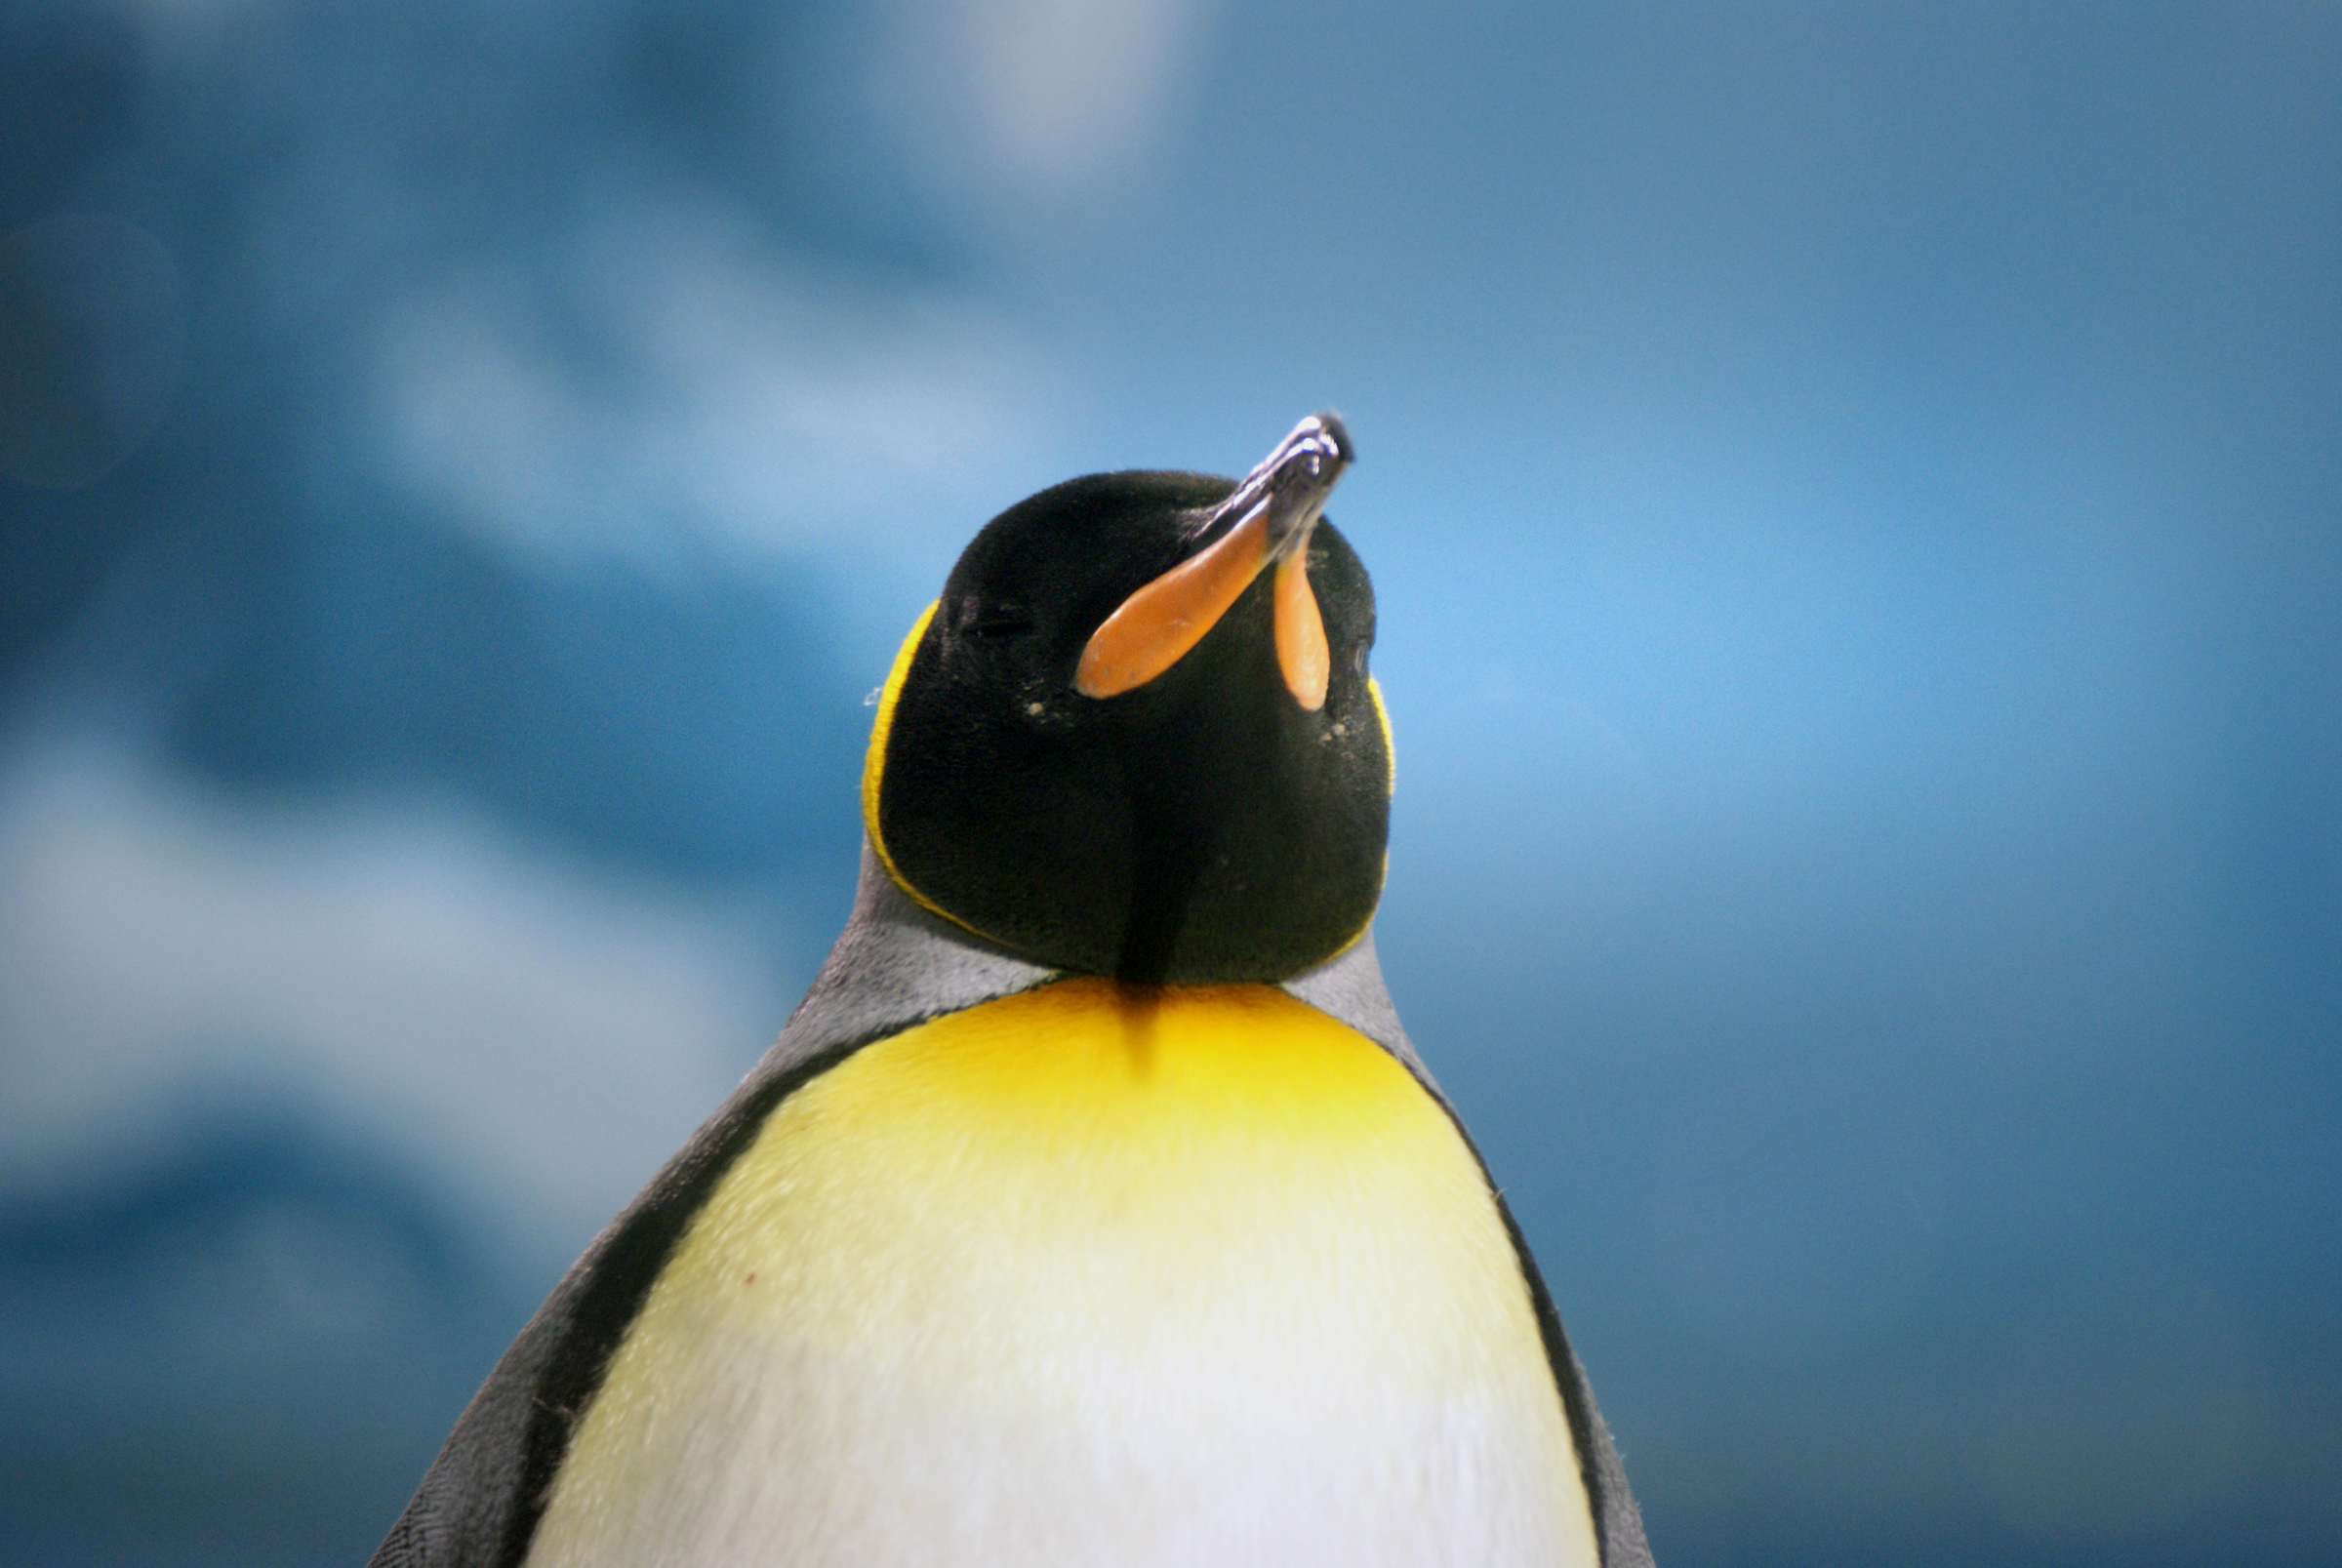
bird, wing, beak, blue, yellow, fauna, penguin, close up, australia, publicdomain, vertebrate, queensland, kingpenguin, goldcoastsightseeing, seaworldaustralia, thingstodogoldcoast, seaworld, aptenodytespatagonicus, flightless bird, king penguin